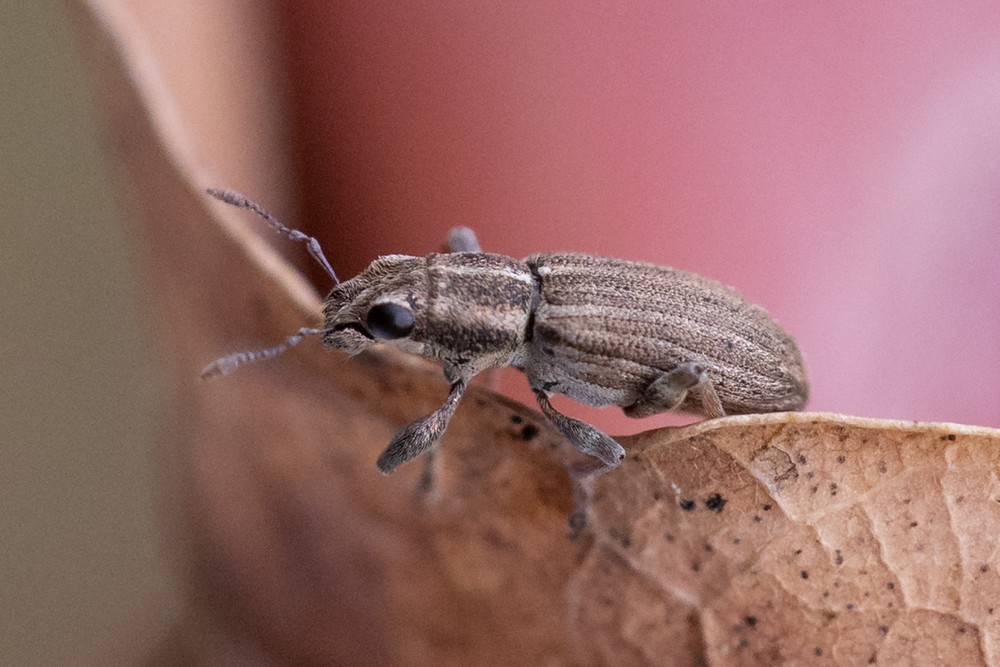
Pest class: pea_leaf_weevil